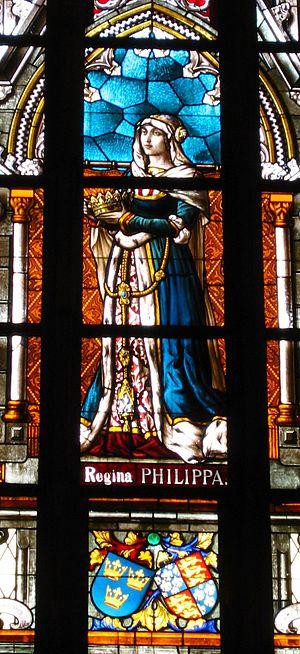
Philippa d'Angleterre, née le 4 juin 1394 au château de Peterborough et morte le 5 janvier 1430 à Lidköping était une princesse anglaise devenue reine de l'Union de Kalmar en épousant le roi Éric de Poméranie.